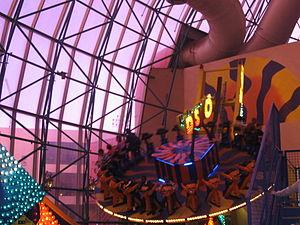
L'attraction Disk'O au parc Adventuredome, dans le Circus Circus